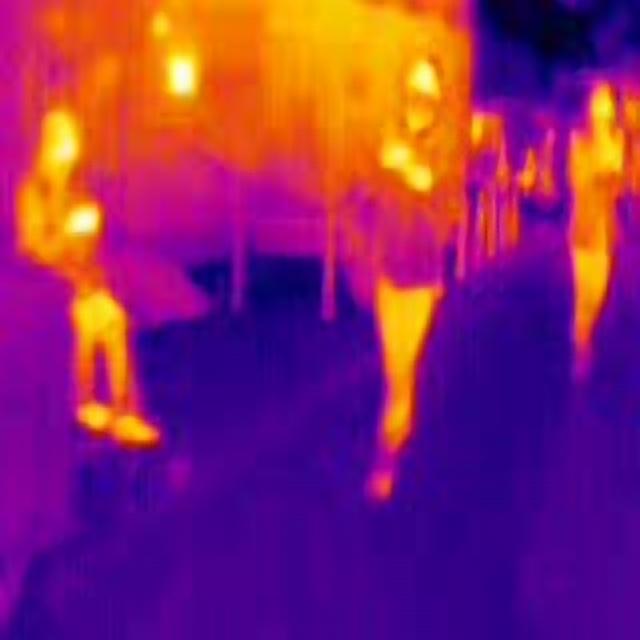
Detected objects:
label: person
label: person
label: person